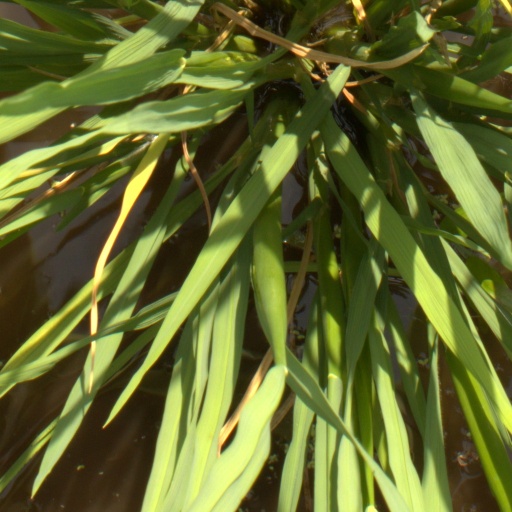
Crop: rice